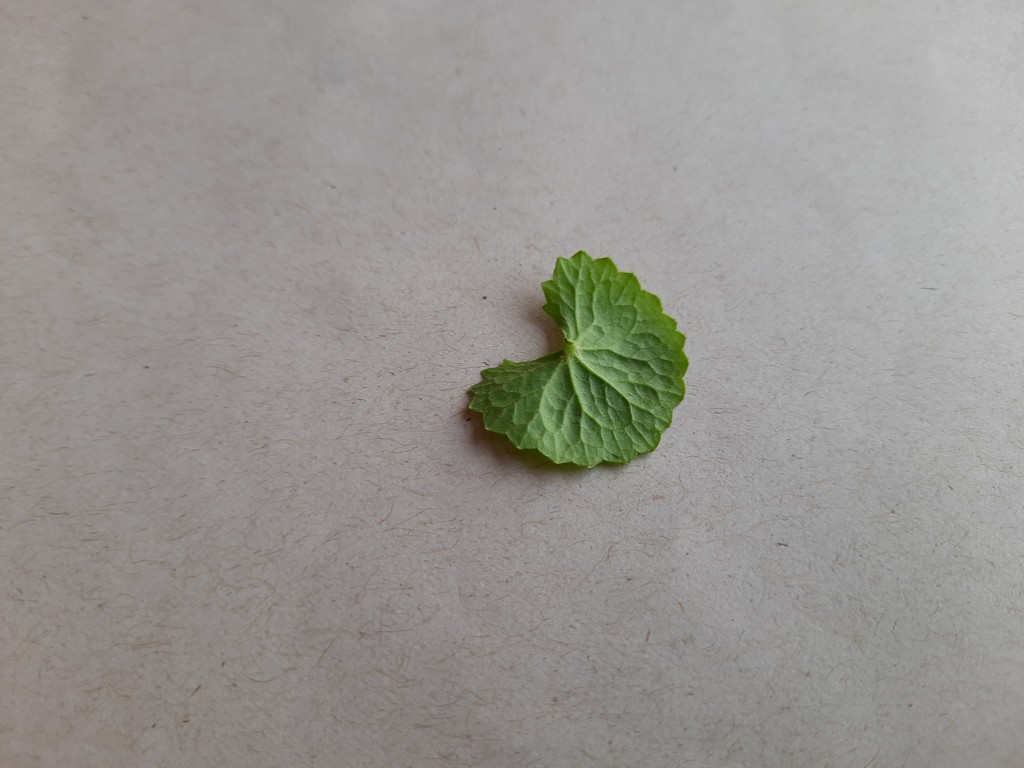
Label: Healthy